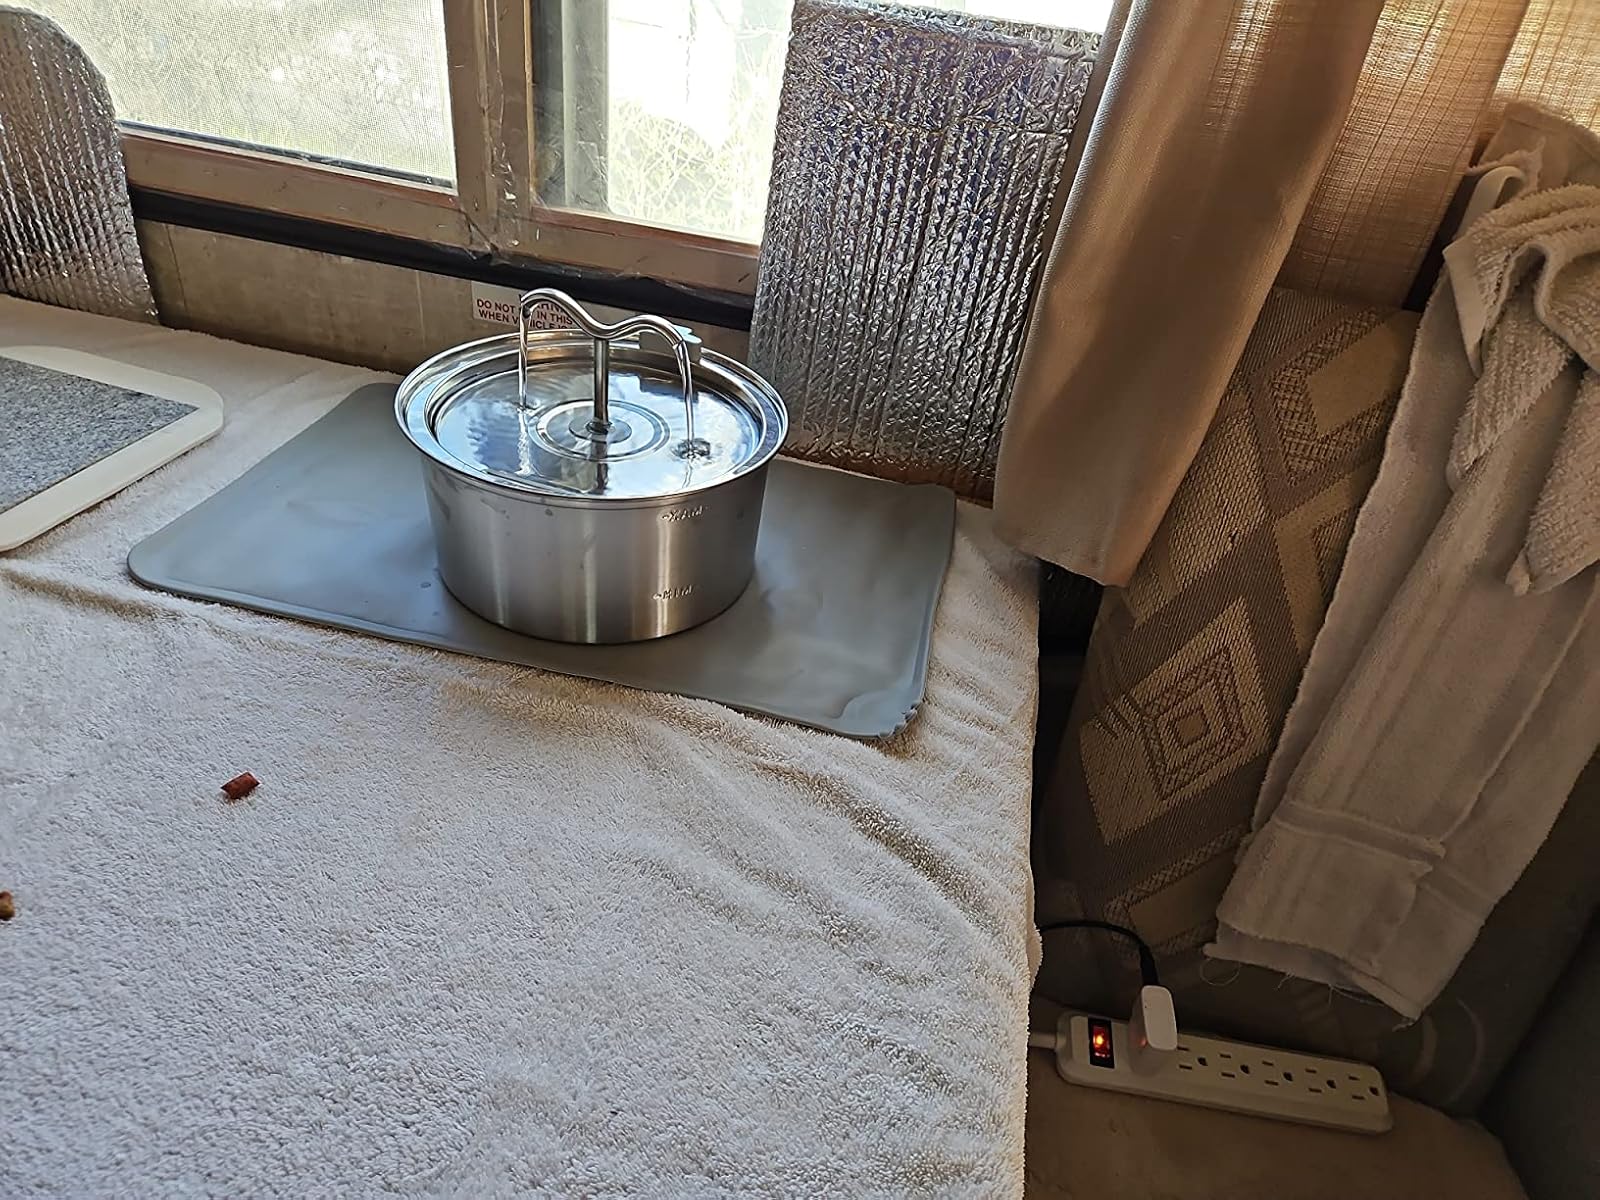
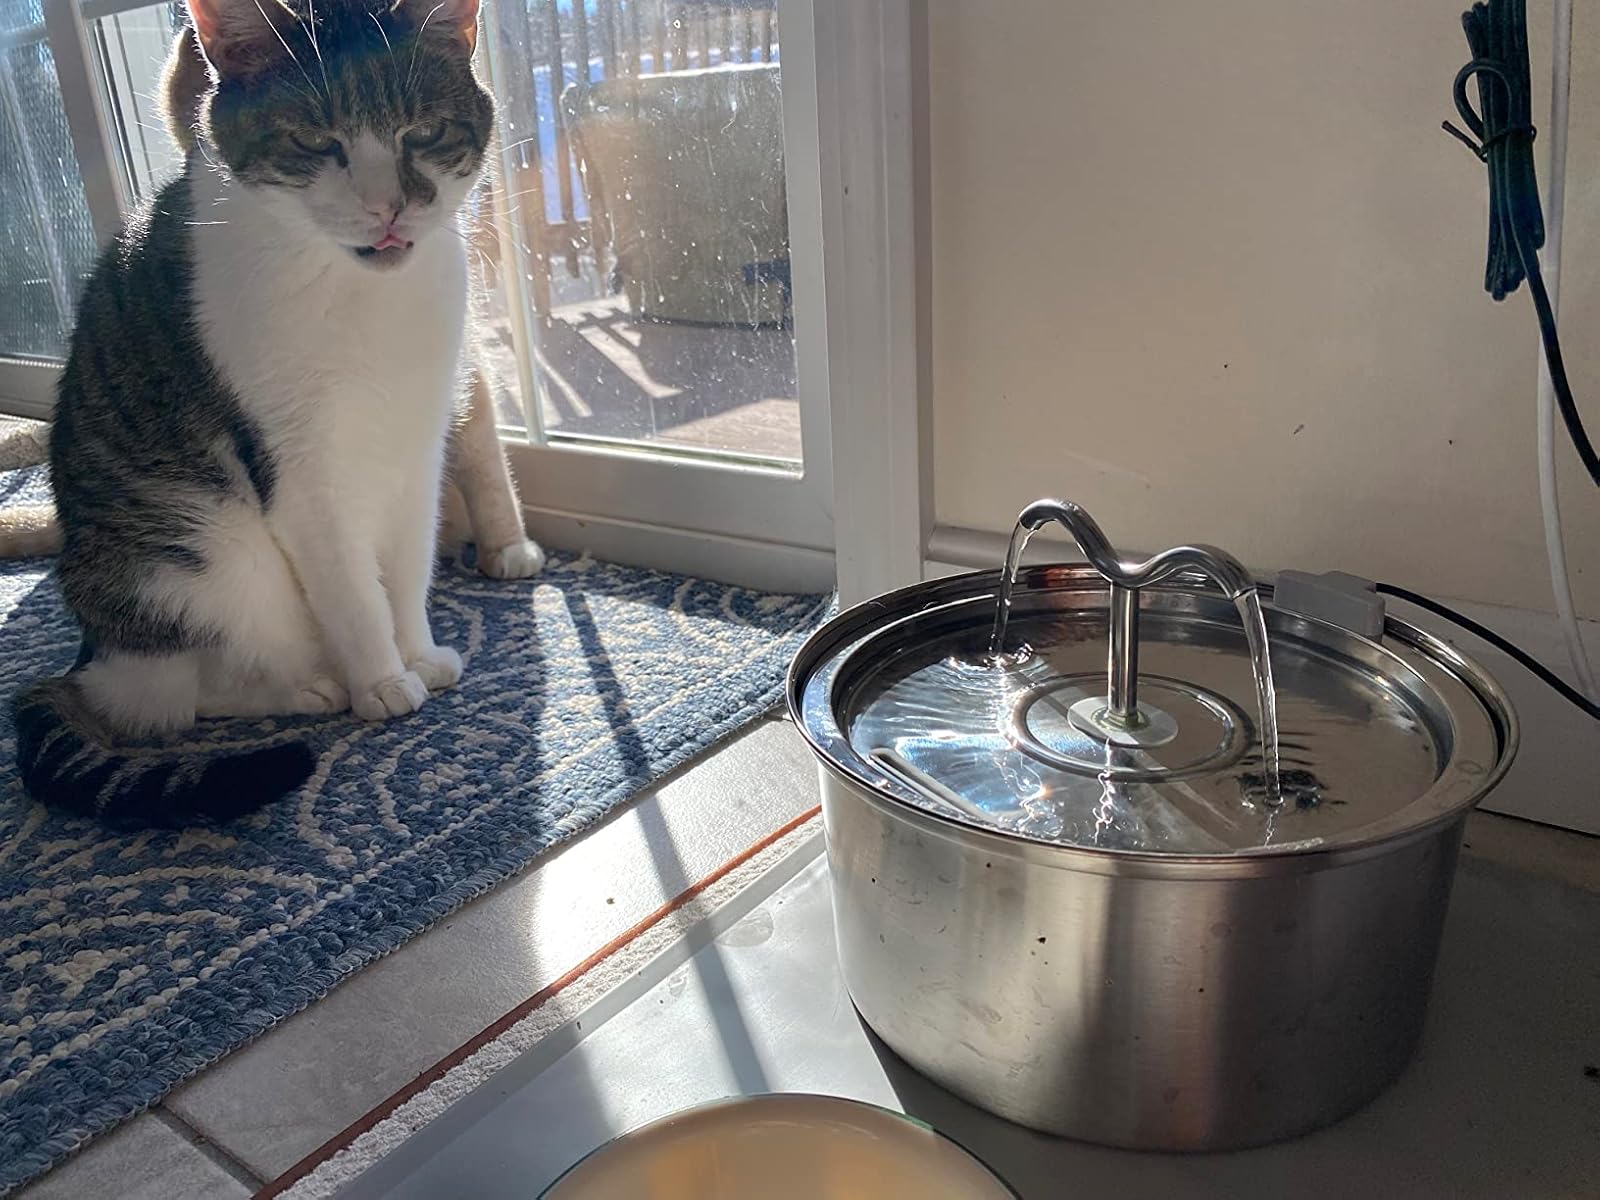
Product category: items_bowl
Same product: yes